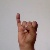
The image shows a hand gesture representing the letter 'I' in Indian Sign Language.